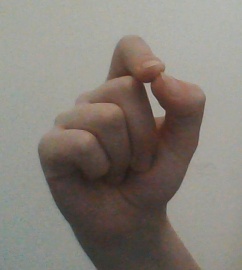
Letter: fa